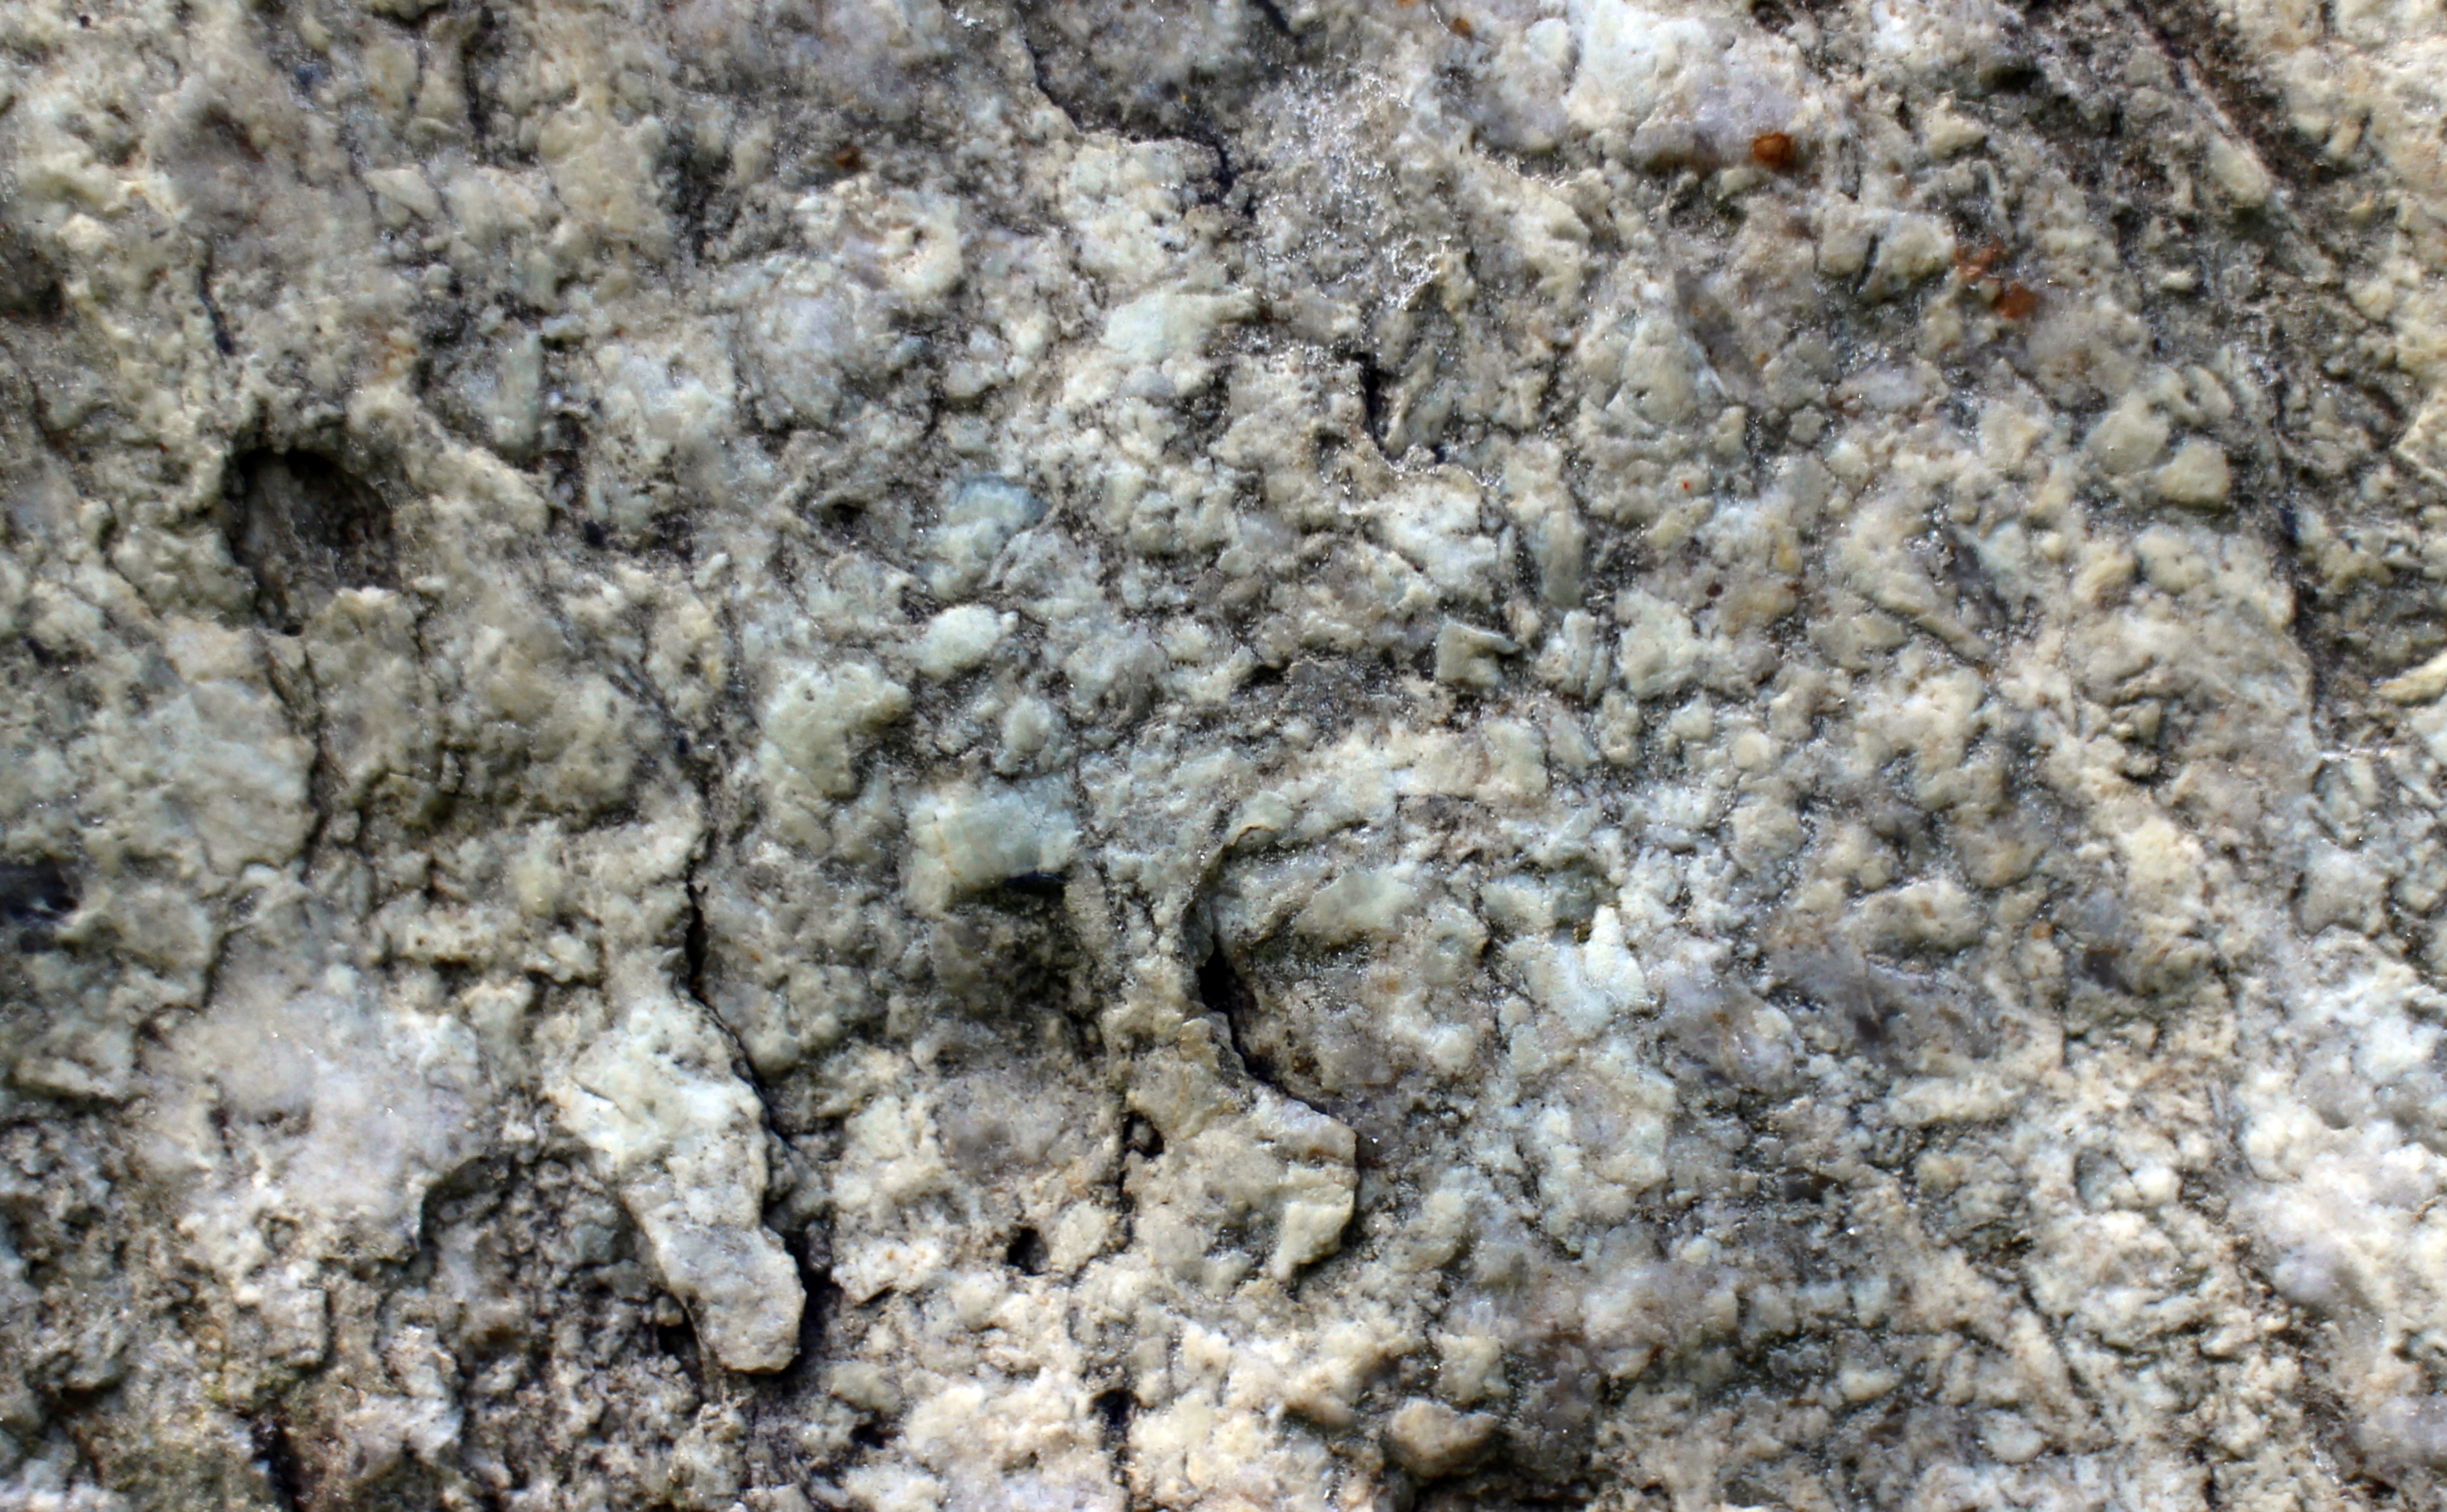
rock, structure, white, stone, insect, soil, material, invertebrate, grey, background, geology, hell, granite, gneiss